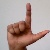
The image shows a hand gesture representing the letter 'L' in Indian Sign Language.